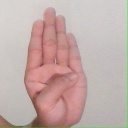
अक्षर: ब